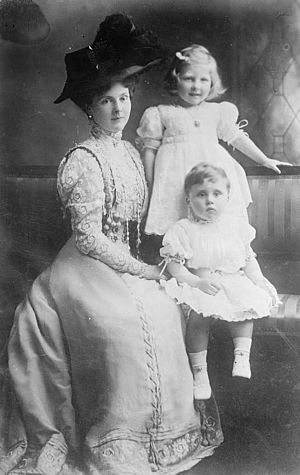
Rupert Cambridge, vicegreve Trematon / Slægt
Rupert Cambridge, vicegreve Trematonsom barn med sin mor Prinsesse Alice og storesøster May Abel Smith.
Prins Rupert af Teck var et medlem af den udvidede britiske kongefamilie. Fra 1917 var han kendt som vicegreve Trematon.